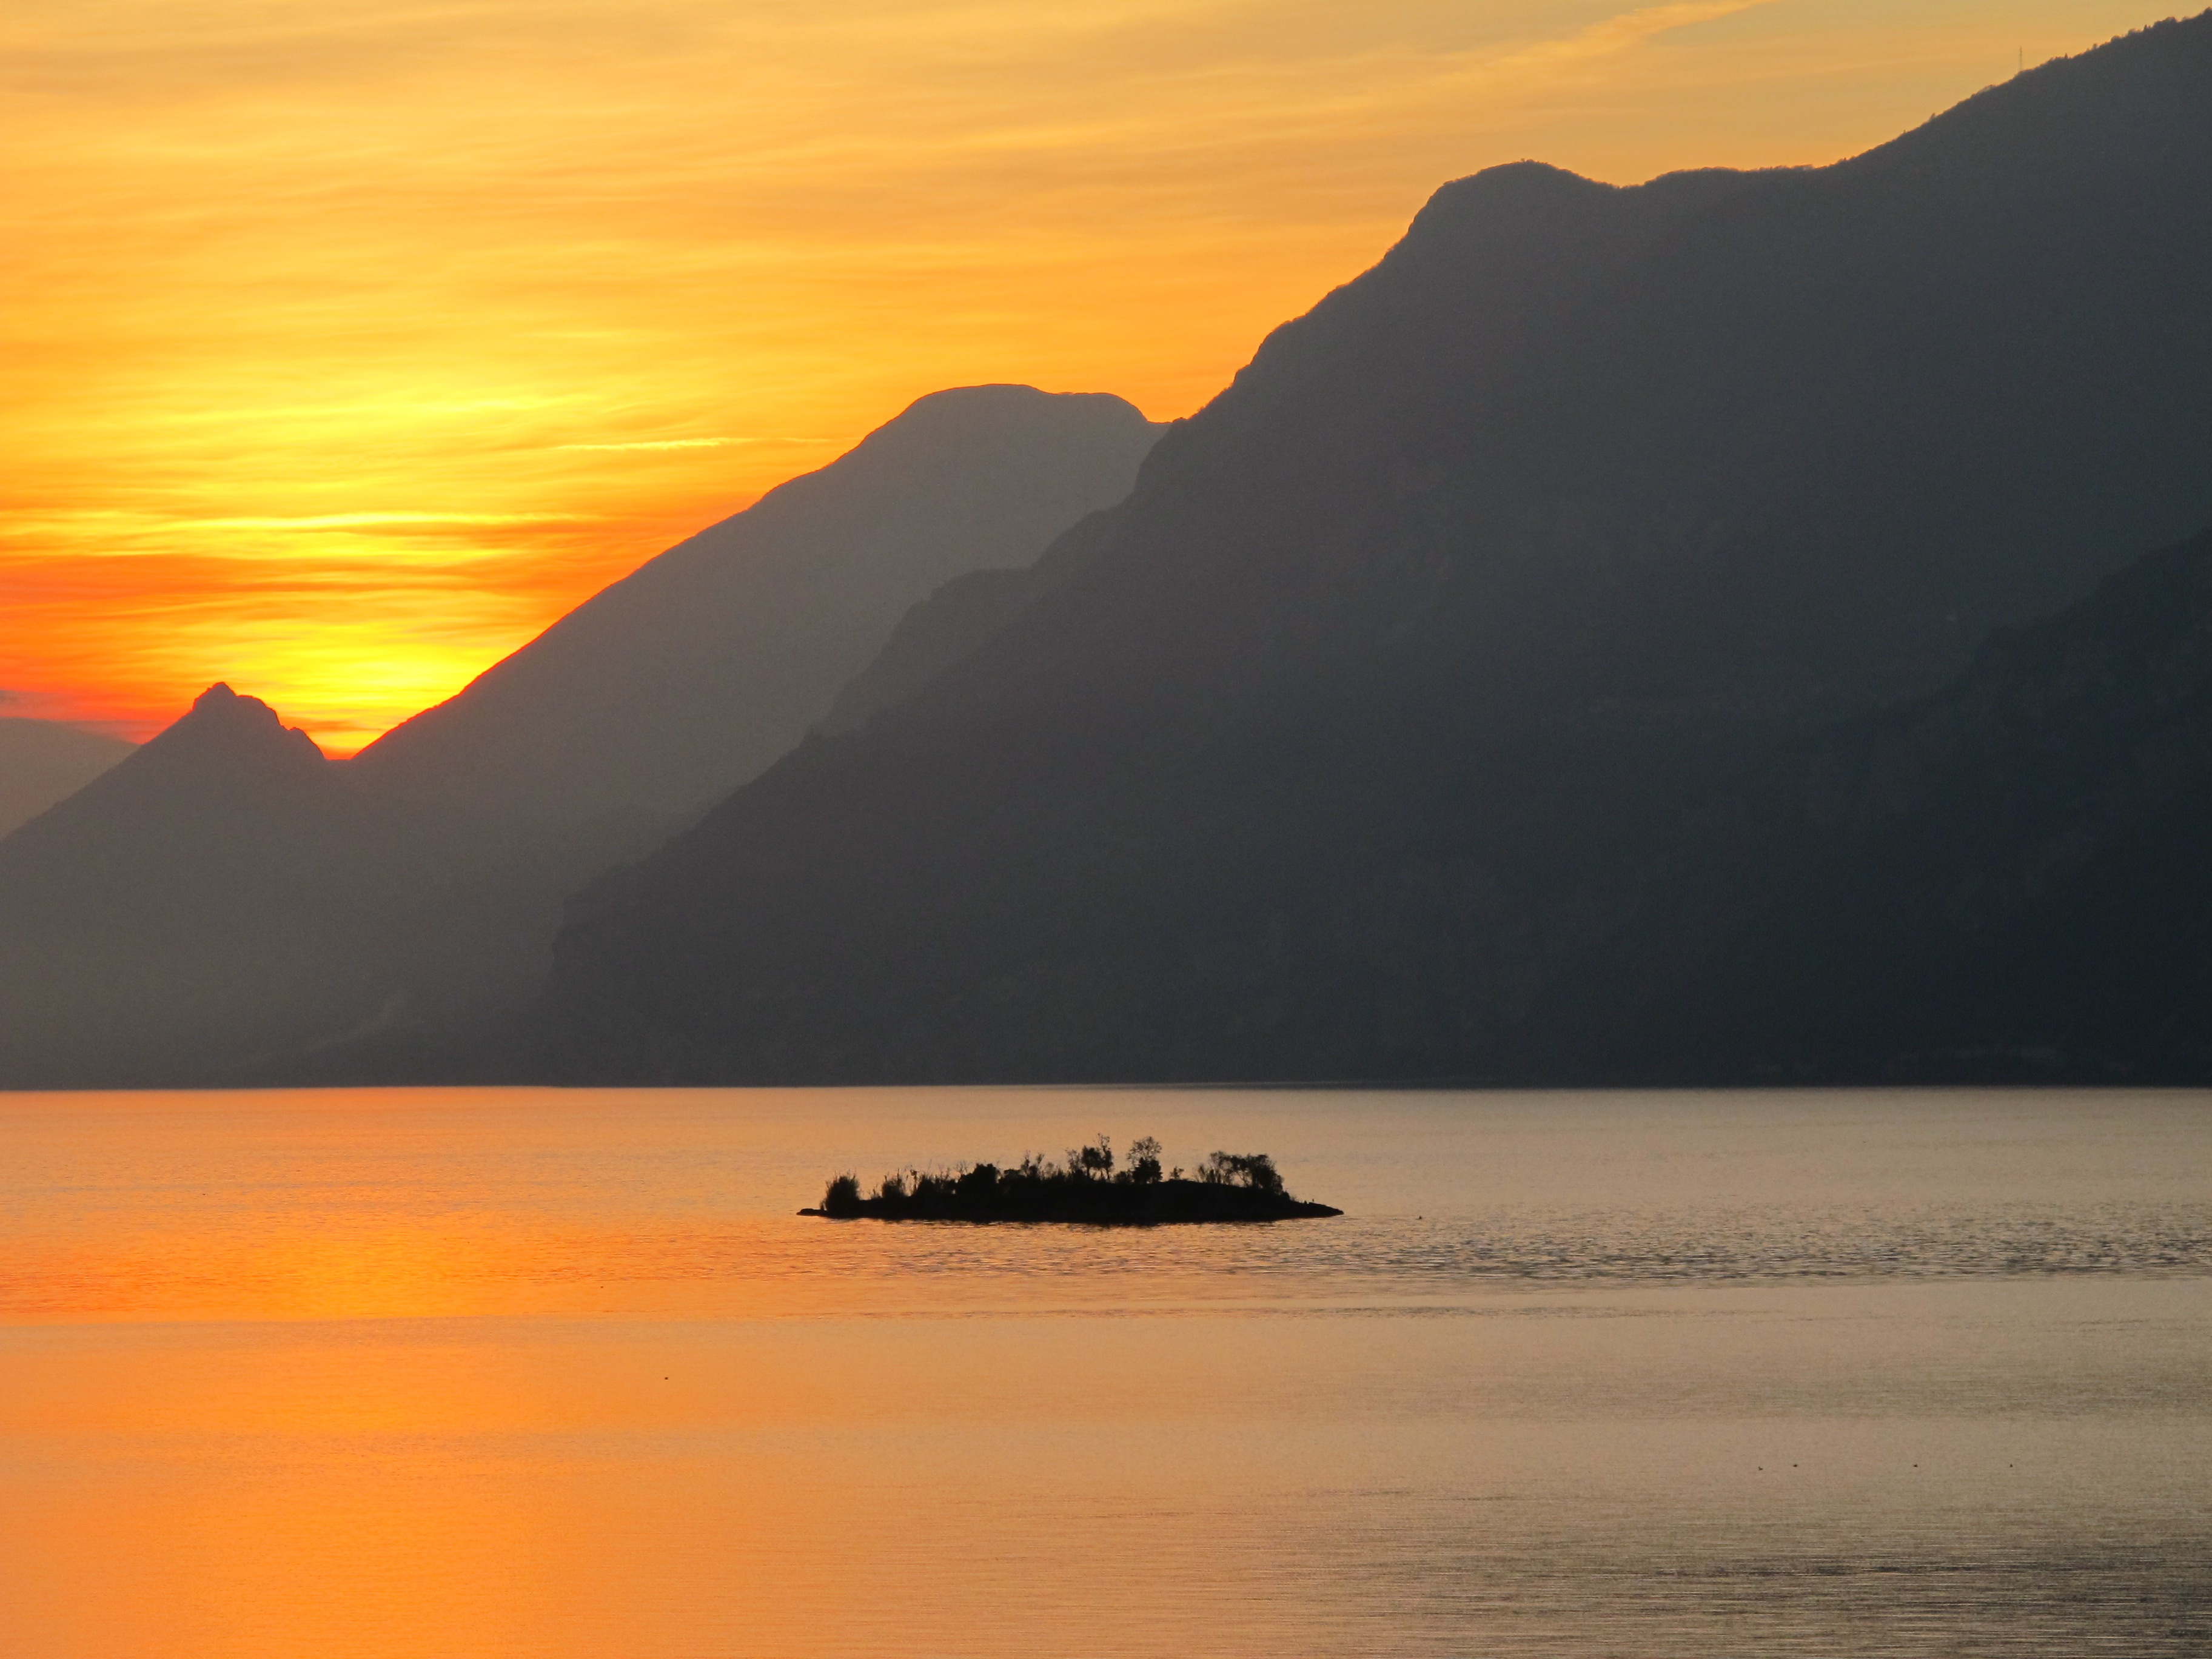
sea, coast, ocean, horizon, mountain, cloud, sun, sunrise, sunset, morning, lake, dawn, dusk, evening, reflection, bay, island, italy, loch, afterglow, lake garda, atmospheric phenomenon